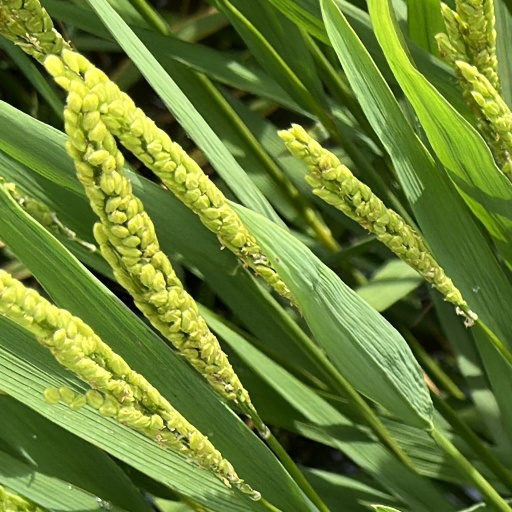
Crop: rice